Legally Dead

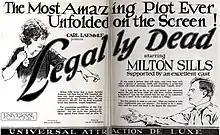
Advertisement

Legally Dead is a 1923 American drama film directed by William Parke and written by Harvey Gates. The film stars Milton Sills, Margaret Campbell, Claire Adams, Eddie Sturgis, Faye O'Neill, and Charles A. Stevenson. The film was released on July 30, 1923, by Universal Pictures.